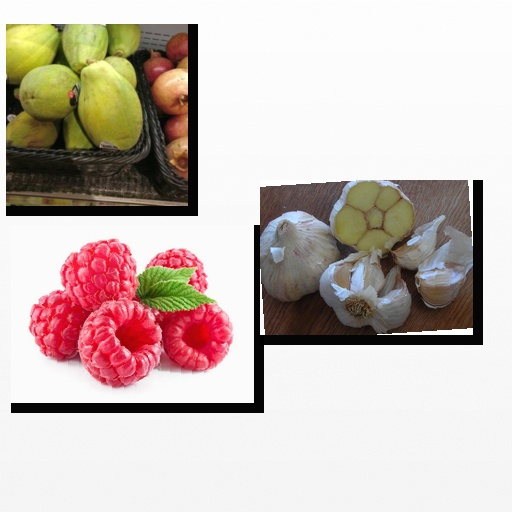
Food items: garlic, raspberry, papaya